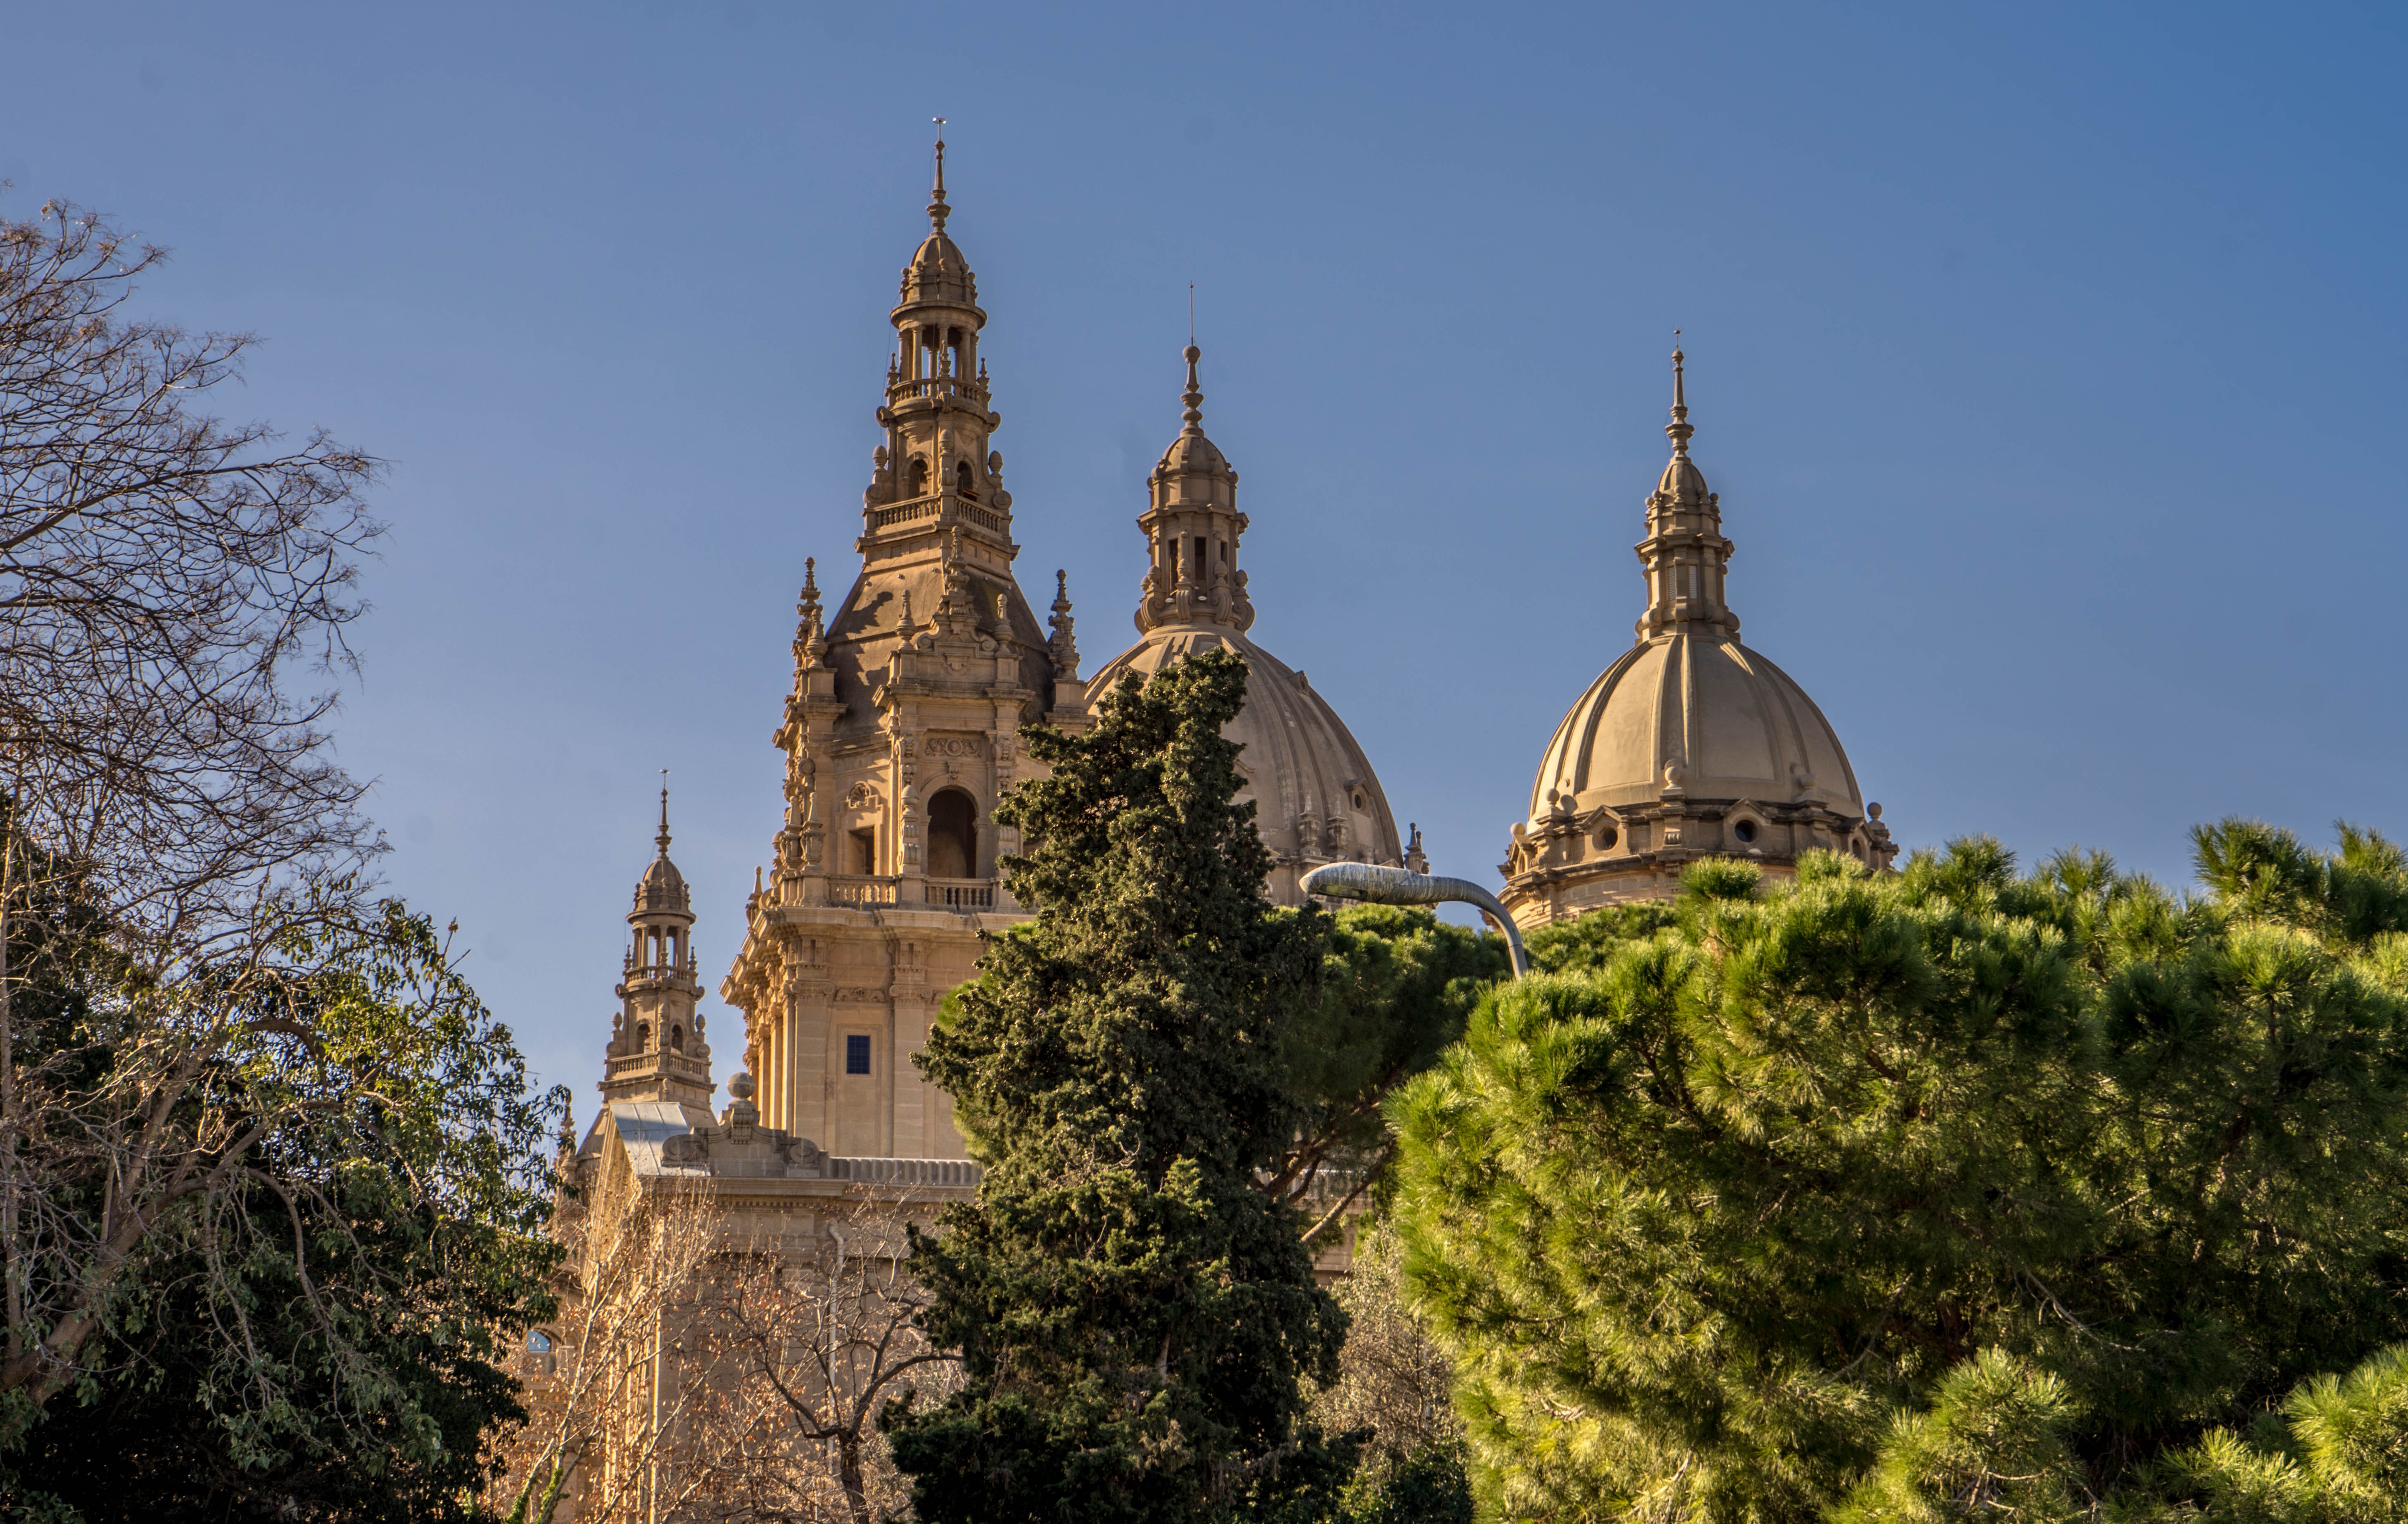
landscape, nature, outdoor, architecture, sky, building, chateau, city, urban, cityscape, travel, europe, mediterranean, tower, landmark, church, cathedral, tourism, barcelona, place of worship, spain, spire, monastery, catalonia, spanish, historic site